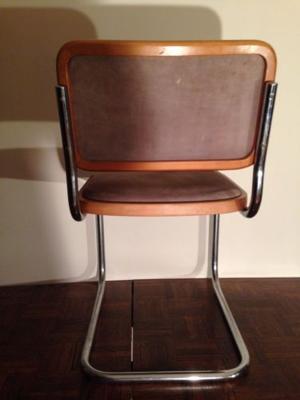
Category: chair